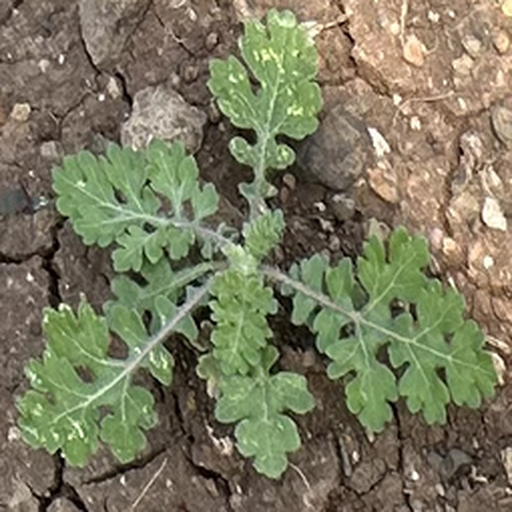
Weed species: Gajar_gavat_(Parthenium hysterophorus)